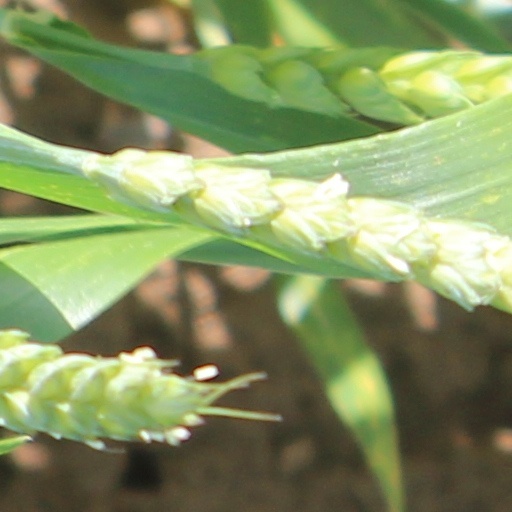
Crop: wheat